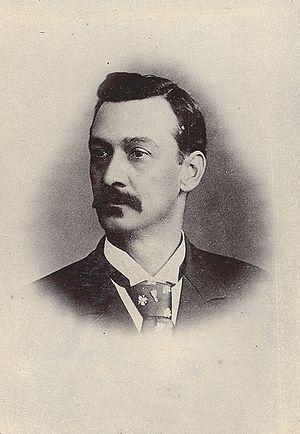
date inconnue de la prise de vue initiale
Jose Domingo Restrepo Uribe, né à Medellín le 4 août 1852 et mort avant septembre 1911, est un homme politique, général, intellectuel, propriétaire Colombien.